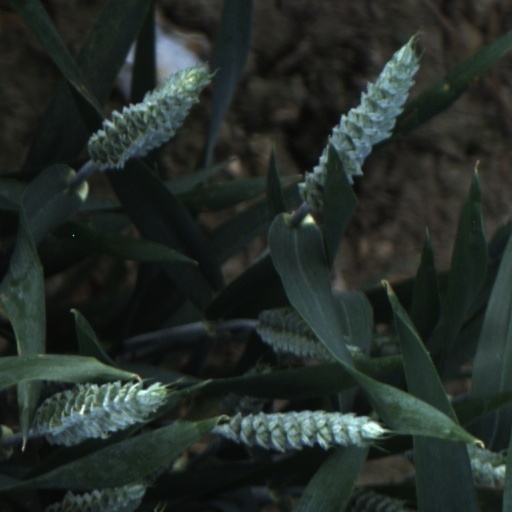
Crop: wheat